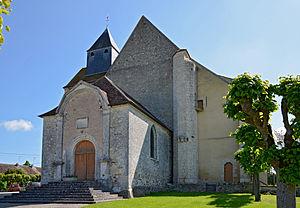
Église de Chalmaison, Seine et Marne, France This building is classé au titre des Monuments Historiques. It is indexed in the Base Mérimée, a database of architectural heritage maintained by the French Ministry of Culture,
Cet article recense les monuments historiques de l'est de la Seine-et-Marne, en France.
L'église Saint-Étienne est une église catholique située à Chalmaison, en France.
Chalmaison est une commune française située dans le département de Seine-et-Marne en région Île-de-France.